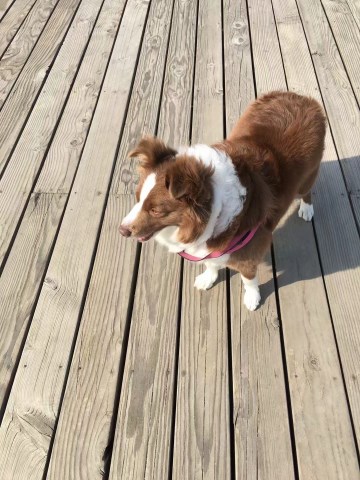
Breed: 2594-n000109-Border_collie